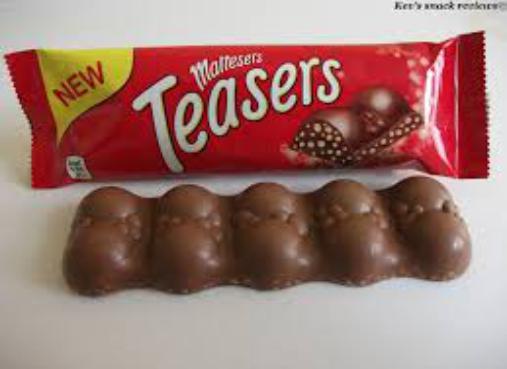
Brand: Maltesers
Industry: Food